Tim Harrington (singer)

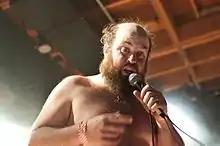
Tim Harrington of Les Savy Fav performs at the Noise Pop Festival in San Francisco on March 1, 2009

Tim Harrington is an American musician and designer who has been the lead singer of New York indie rock band Les Savy Fav since they formed while together at Rhode Island School of Design (RISD) in 1995. He is notable for his energetic stage performances which often include multiple changes of clothing and performing in his underwear. He describes his style as "acting entirely by my own desire and what moves me. I've always felt like the only real people I'm particularly trying to entertain are the rest of the guys in the band and myself". He fronted a video series called "Beardo" on Pitchfork Media.